Alain Merchadier

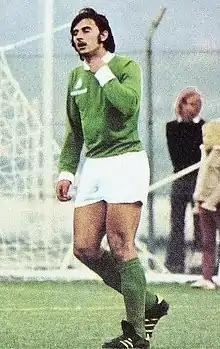
Merchadier in 1972

Alain Merchadier (born 13 March 1952) is a French retired professional footballer who played as a defender.